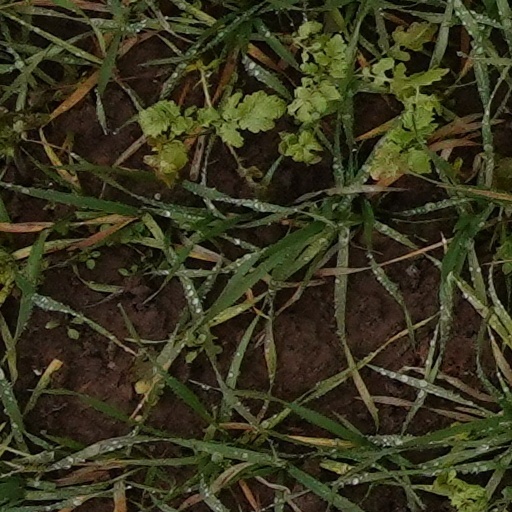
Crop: wheat